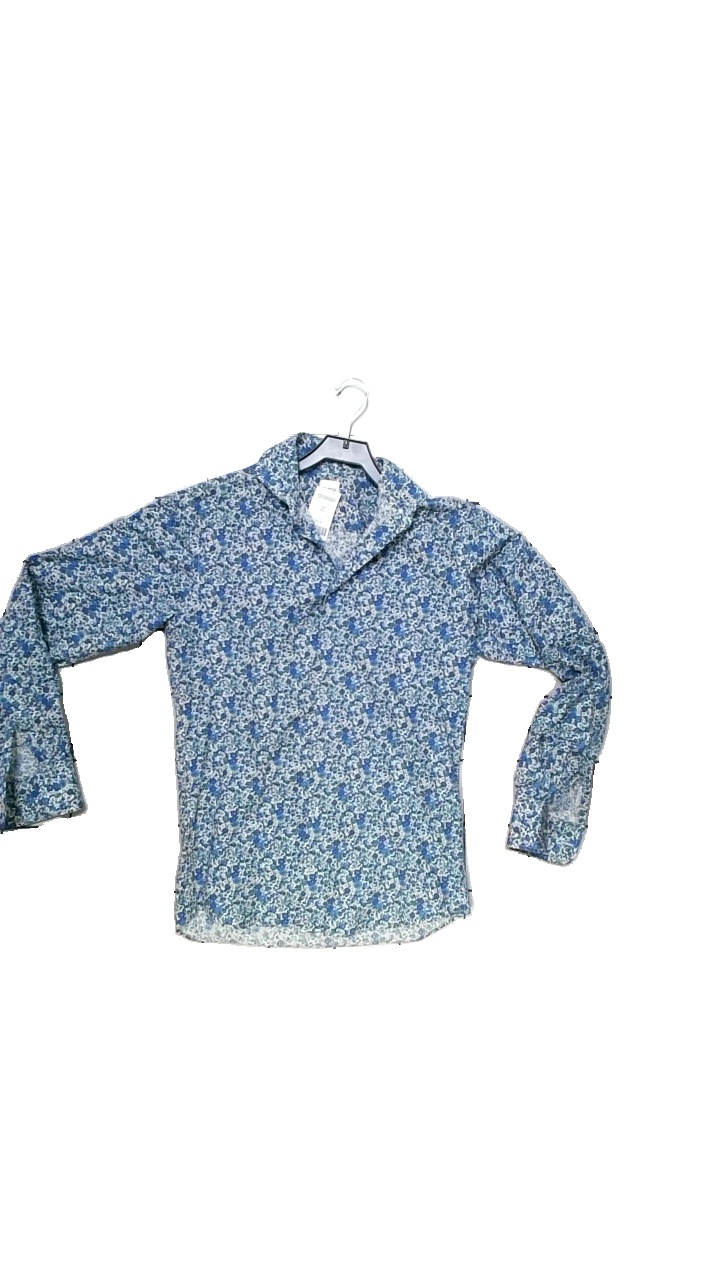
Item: Shirt (Men)
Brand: John Henric
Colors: Multicolor, Blue, White, Green
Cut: Regular
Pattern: Floral print
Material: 100% bomull
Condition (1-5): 5
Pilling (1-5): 5
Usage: Reuse
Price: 50-100